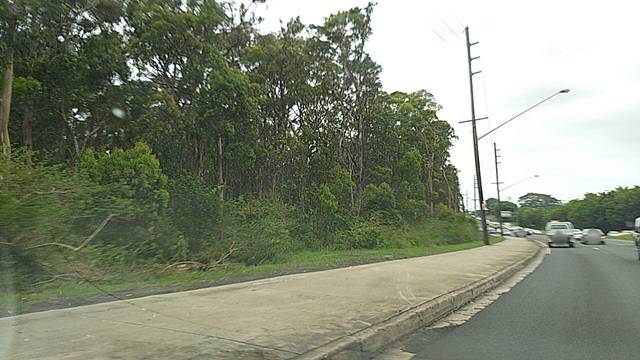
Region: Australia
Coordinates: -34.446, 150.876